Describe the emotion expressed in this image:  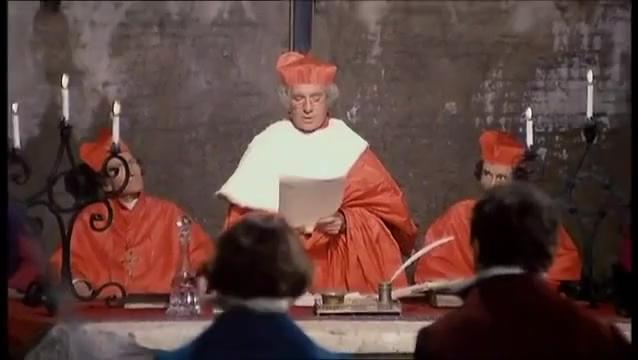
This person displays Fear, valence and arousal with low intensity.